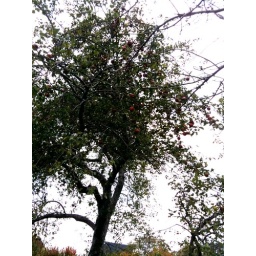
In addition to spotting several sea gulls, we came upon this apple tree in Central Park